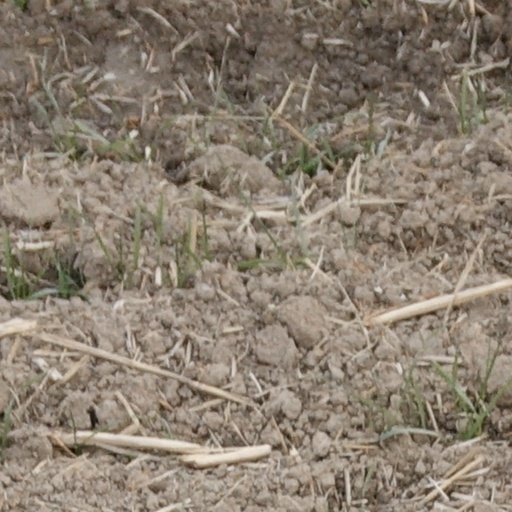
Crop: wheat